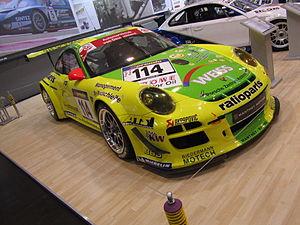
Manthey Racing est une écurie automobile allemande, fondée en 1996 par l'ancien pilote Olaf Manthey et basée à Meuspath. Elle participe principalement au championnat VLN et aux 24 Heures du Nürburgring.